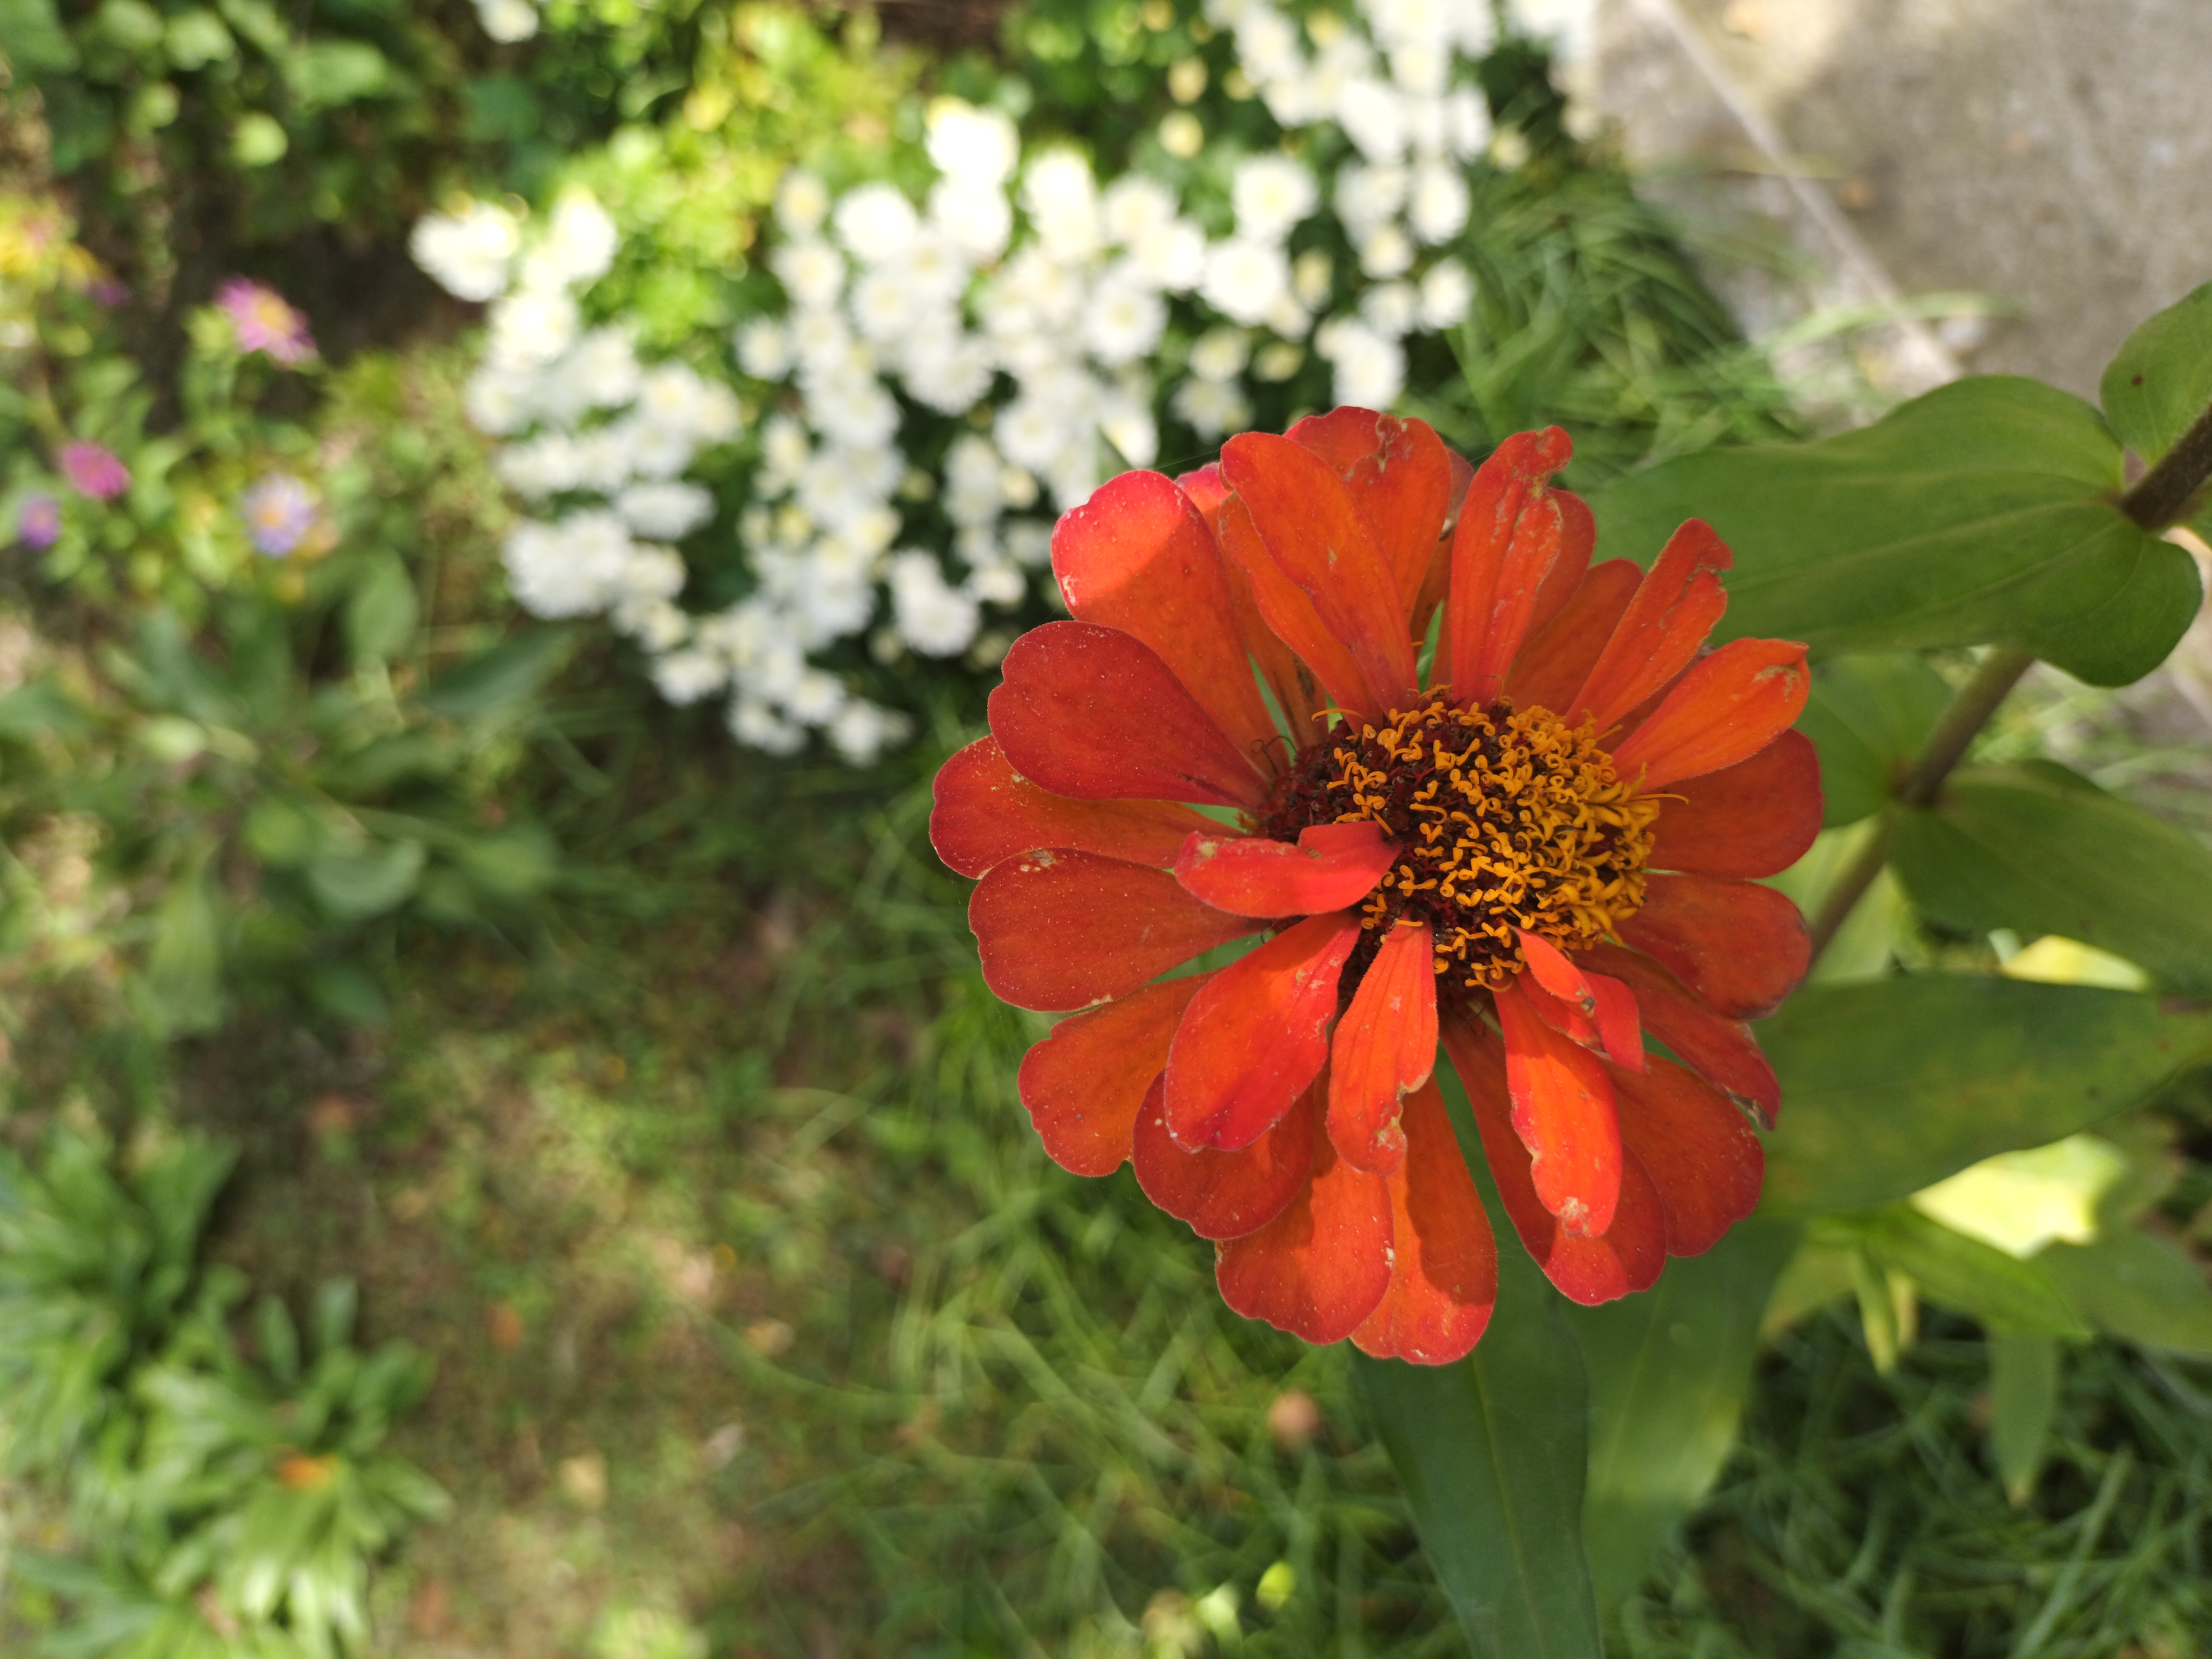
flower, plant, botany, petal, common zinnia, annual plant, flowering plant, zinnia, daisy family, pollen, herbaceous plant, rose family, shrub, groundcover, insect, Forb, wildflower, macro photography, pollinator, floristry, garden, coquelicot, rose order, arthropod, landscape